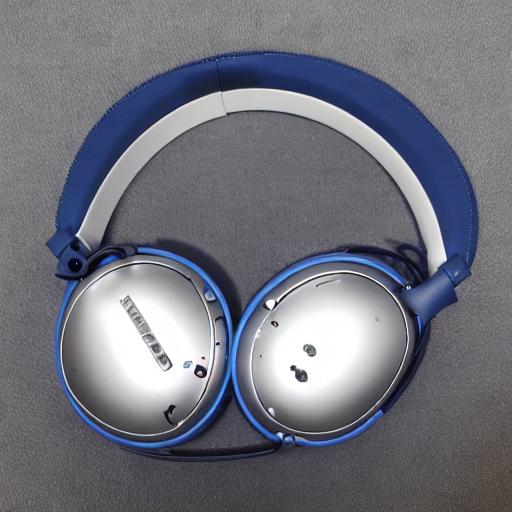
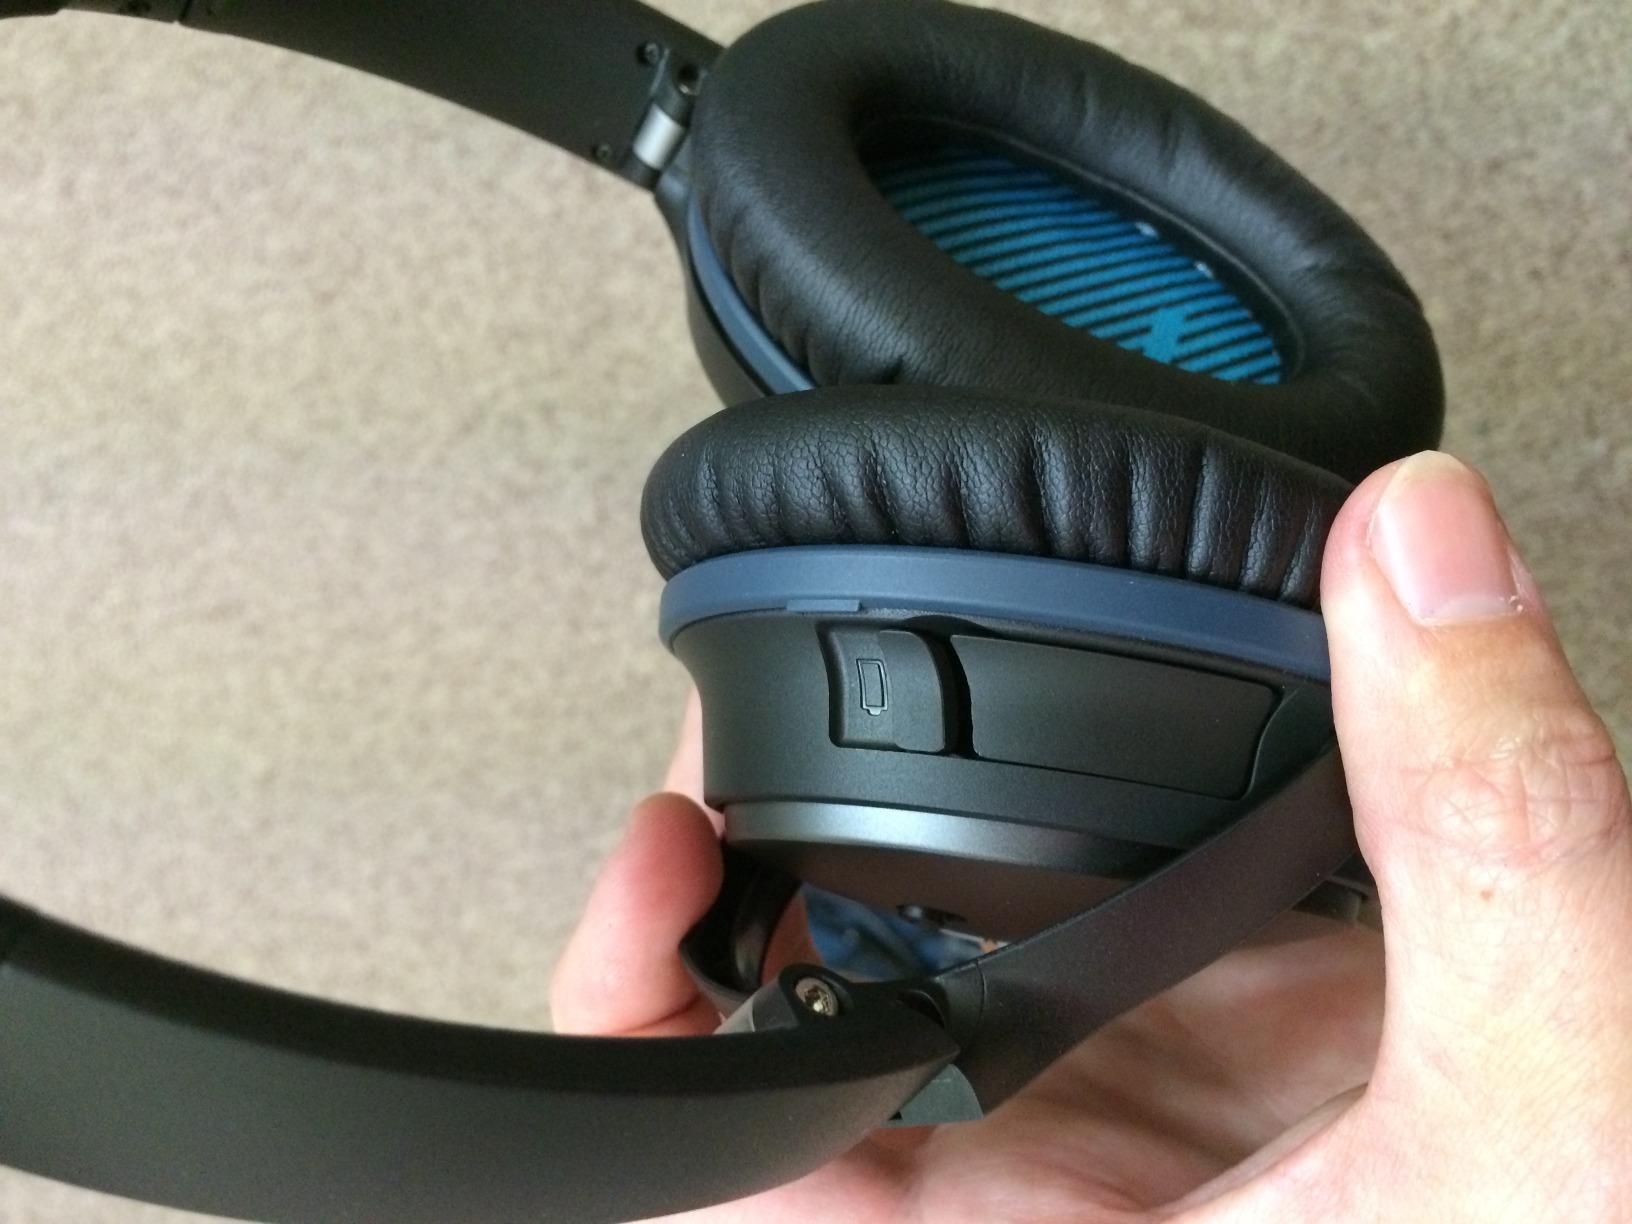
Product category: headphones
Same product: no